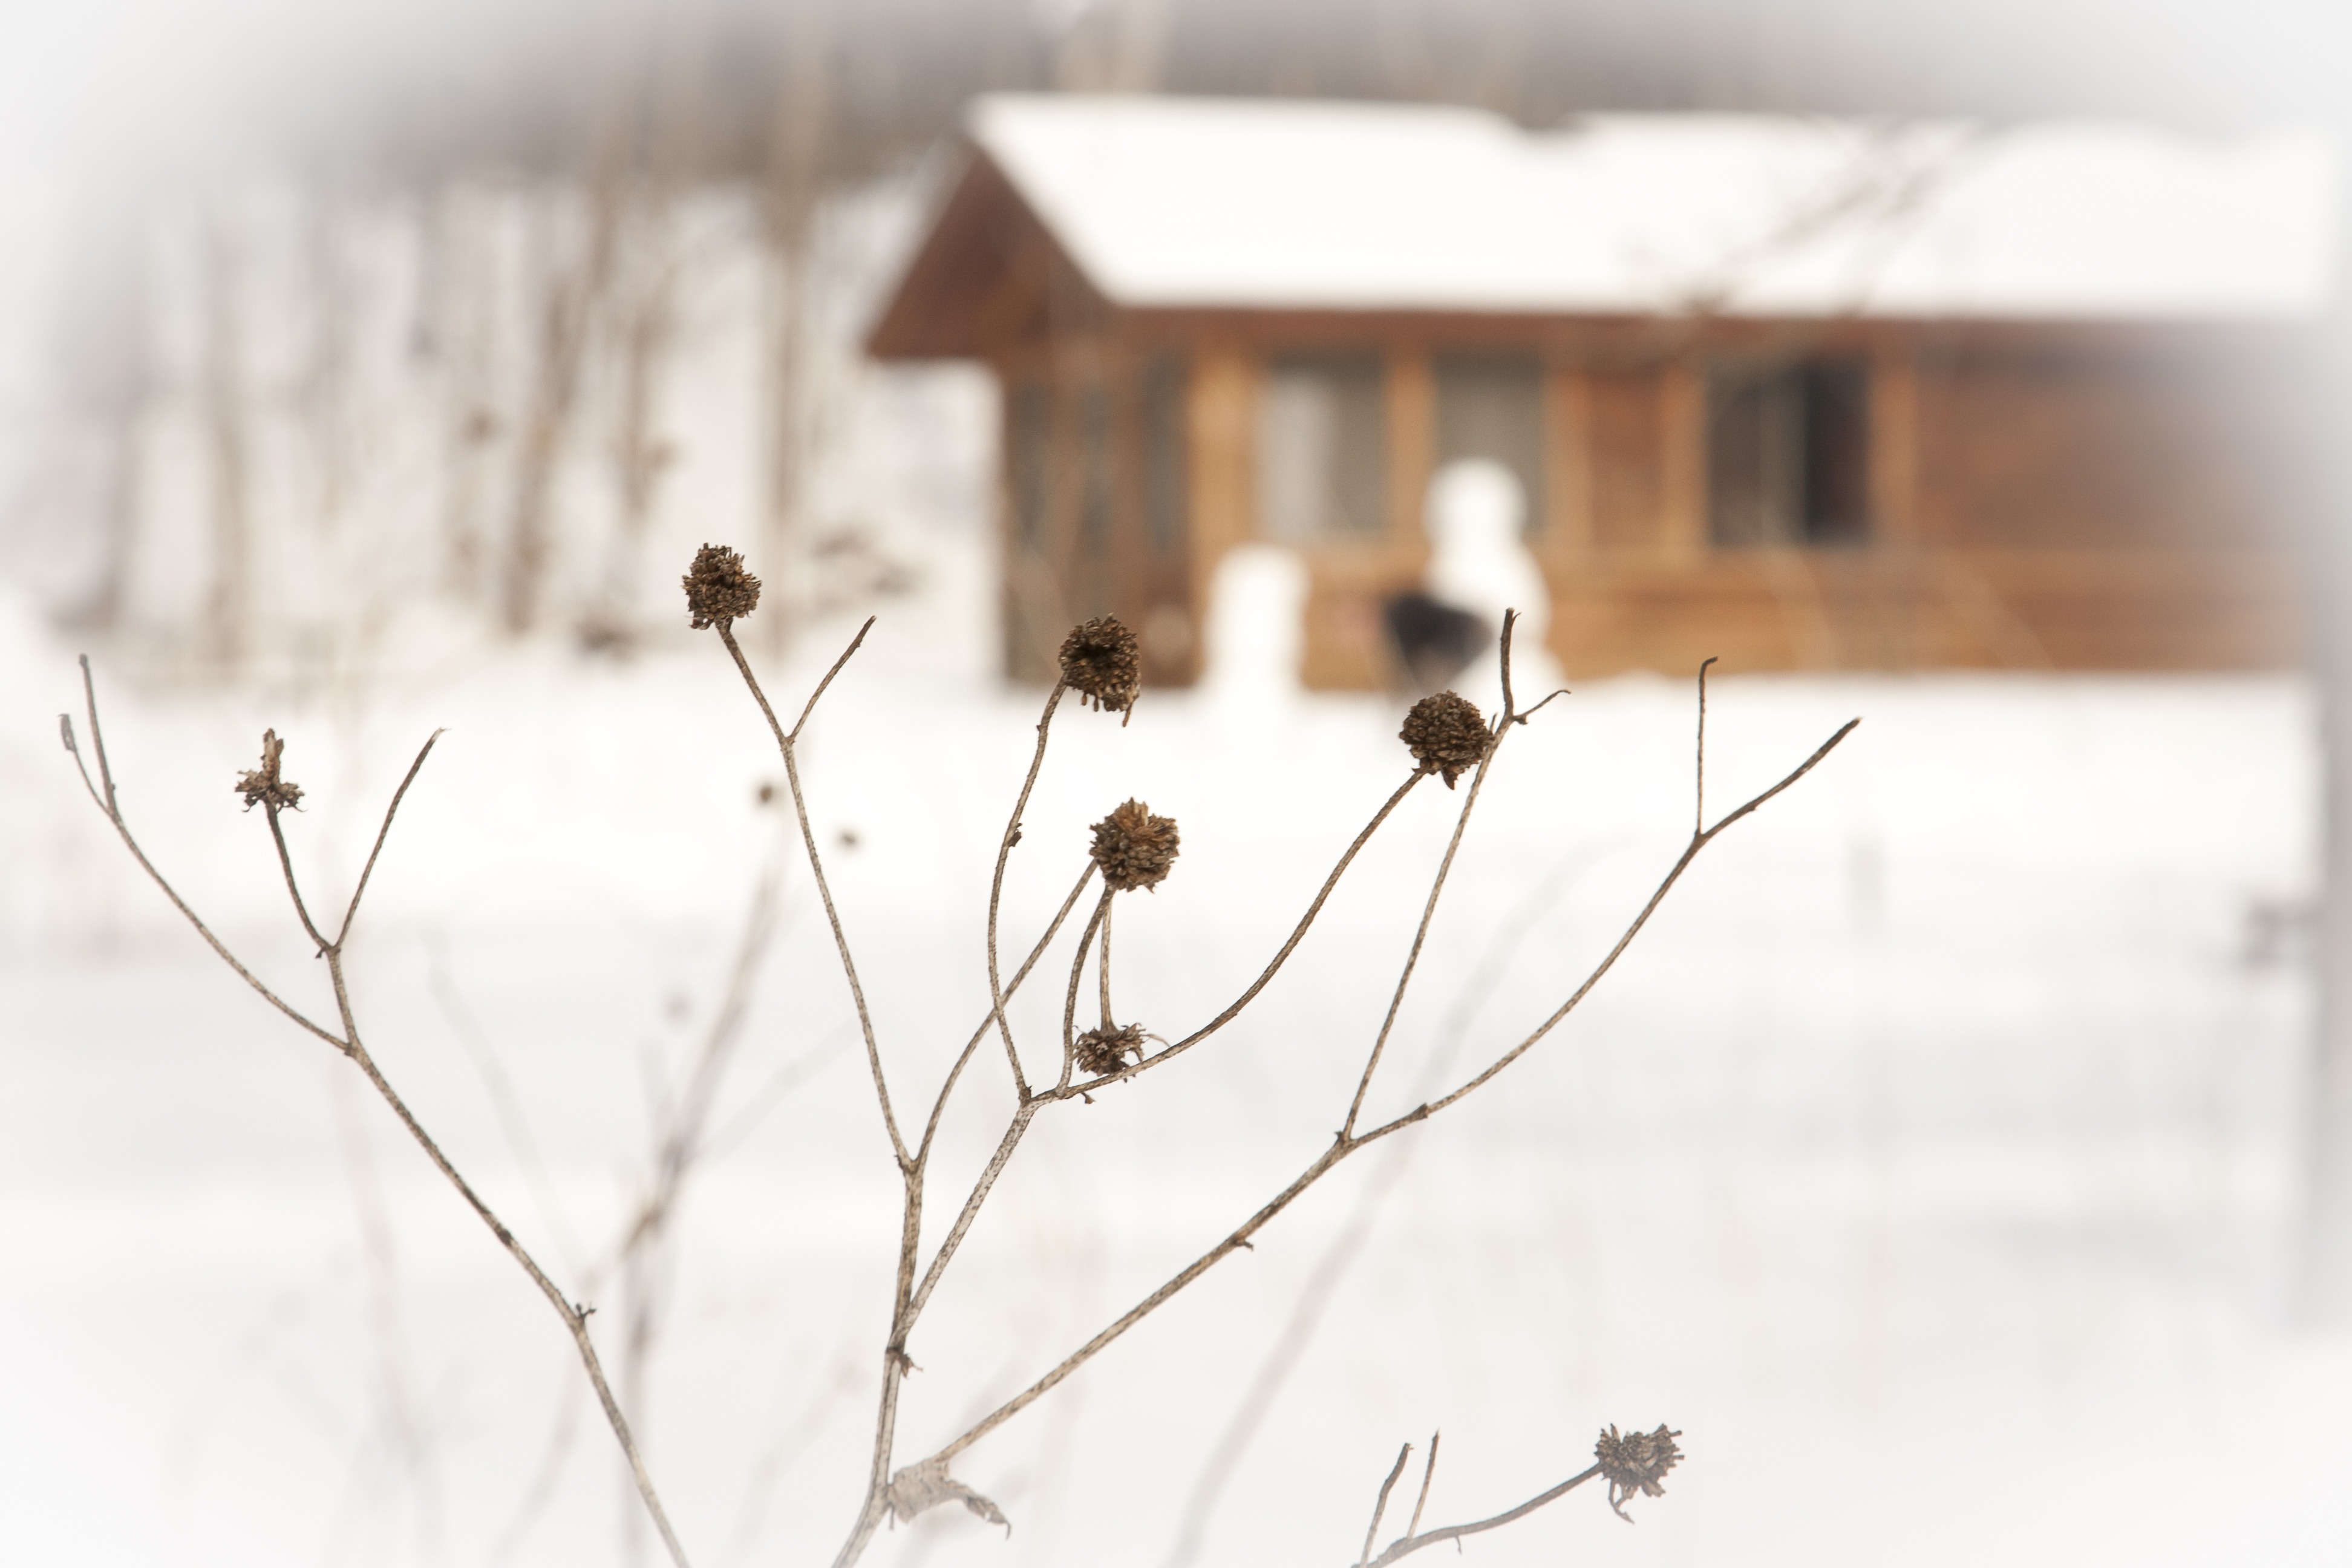
branch, snow, cold, winter, light, white, ground, photography, leaf, flower, spring, cottage, weather, snowy, covered, residence, property, frozen, residential, dried, lighting, season, plants, twig, buildings, homes, houses, icy, branches, buds, climate, gardens, flakes, freezing, yards